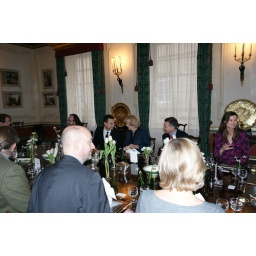
Guests take their seats for lunch in the Clarence House dining room